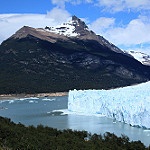
Scene: Outdoor